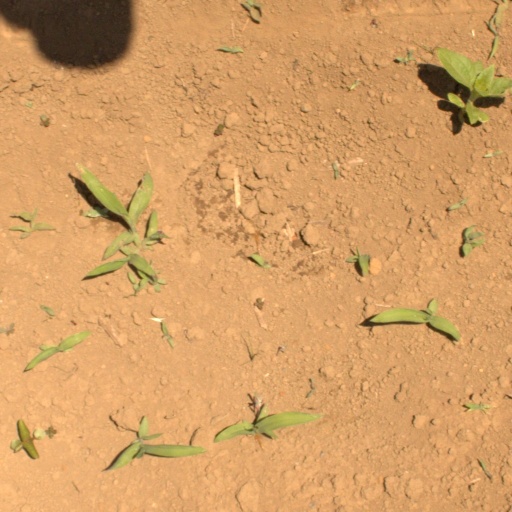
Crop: Jerusalem artichoke